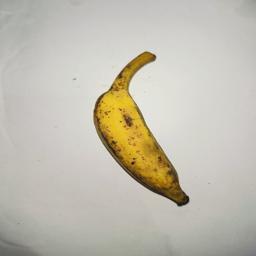
Ripeness: Ripe